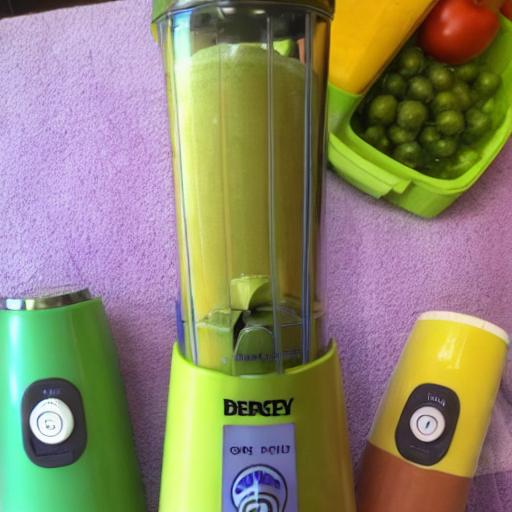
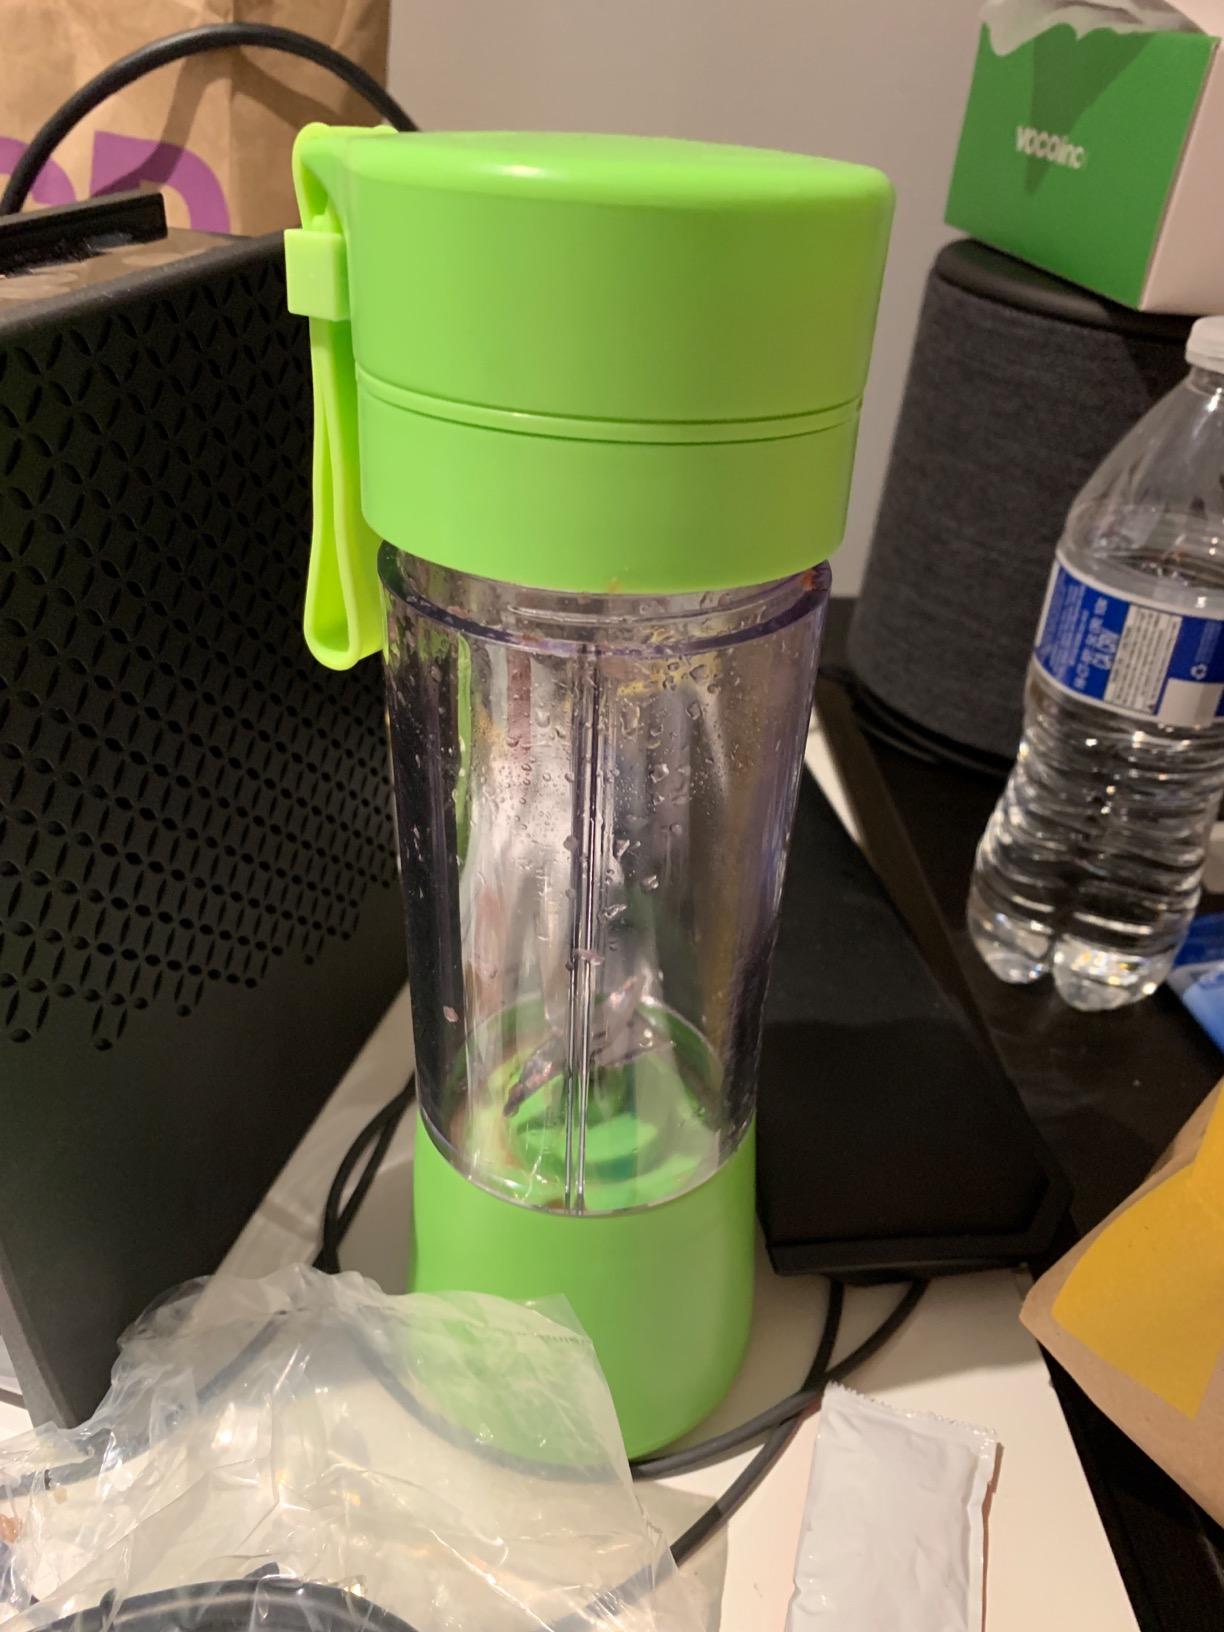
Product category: items_blender
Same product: no